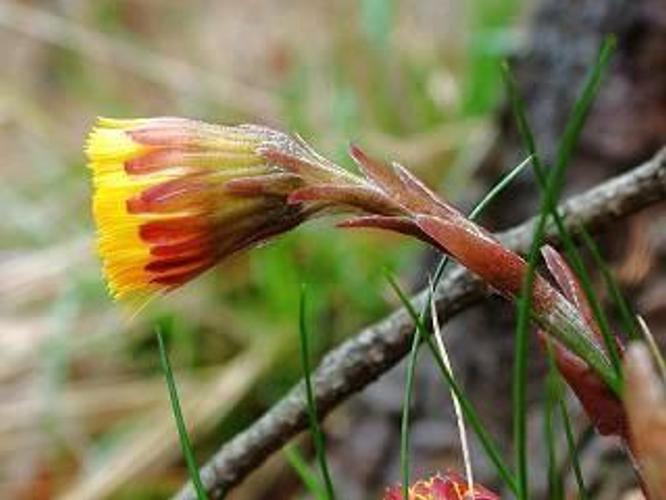
Flower: Coltsfoot